Rolleiflex Hy6

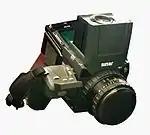
Sinar Hy6 with digital sensor back, detached.

The Rolleiflex Hy6, also sold as the Leaf Digital AFi and Sinar Hy6, is a line of medium format single lens reflex cameras designed by Jenoptik for Rollei, introduced in 2006 and in intermittent production starting from 2008. The Hy6 is a hybrid, accepting both analog film and digital image sensor backs, competing directly with the Hasselblad H-series.